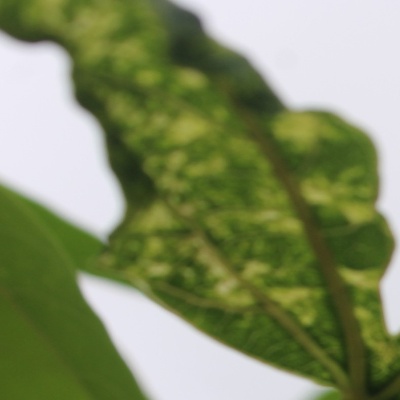
Crop: Cassava
Condition: mosaic